Gerald R. Johnson

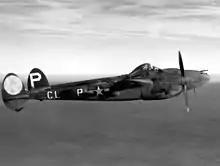
P-38 Lightning

On October 15, 1943, while defending the allied shipping at Oro Bay, he and other aircraft from the 348th Fighter Group intercepted twenty Japanese aircraft. As they maneuvered into position, one of the aircraft in Johnson's formation could not drop its auxiliary fuel tanks, while another blew a supercharger. Unable to fight effectively, these aircraft were escorted back home, leaving Johnson and a few other aircraft alone. During the dogfight, Johnson chased an enemy aircraft off his wingman's tail and destroyed it. Johnson's aircraft was then attacked by the enemy. His heavy fire tore the wing off a Japanese fighter and sent it spiraling, in the process ripping off Johnson's port (left) tail boom assembly. Johnson managed to regain control of his aircraft and was escorted back to base by the remaining friendly planes. Johnson shot down an Oscar and two Aichi D3A "Vals", on that day and successfully managed to disperse the enemy formation and divert it from the target, making him a flying ace but at the cost of his own aircraft. For his heroic actions, he received his first Distinguished Service Cross.